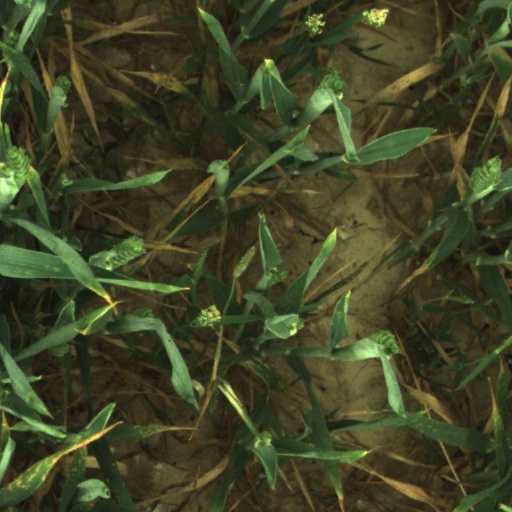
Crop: wheat